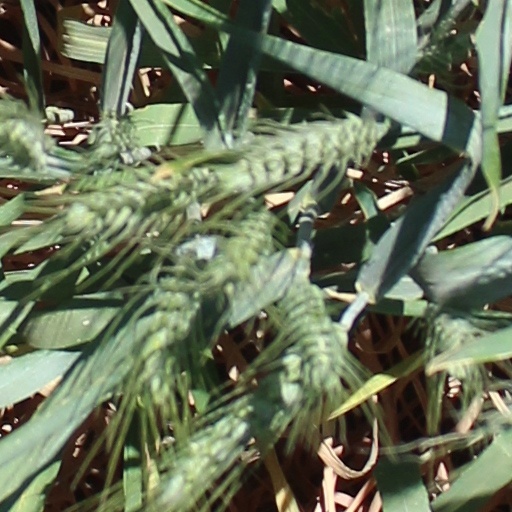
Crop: wheat